The Peach Blossom Spring

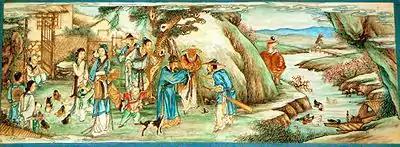
Depiction of the tale on a painting from the Long Corridor, Summer Palace, Beijing

The Peach Blossom Spring (also translated as “(The Record of) the Peach Blossom”), or Peach Blossom Spring Story or The Peach Blossom Land was a fable written by Tao Yuanming in 421 CE about a chance discovery of an ethereal utopia where the people lead an ideal existence in harmony with nature, unaware of the outside world for centuries. The phrase can be used to describe an idealistic place of beauty and repose, although it is sometimes used to refer to an unrealistic dream.